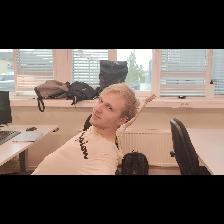
Label: Human